Describe the emotion expressed in this image:  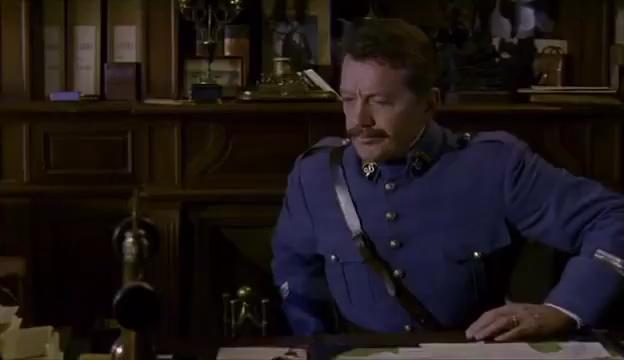
This person displays Suffering, valence and arousal with low intensity.